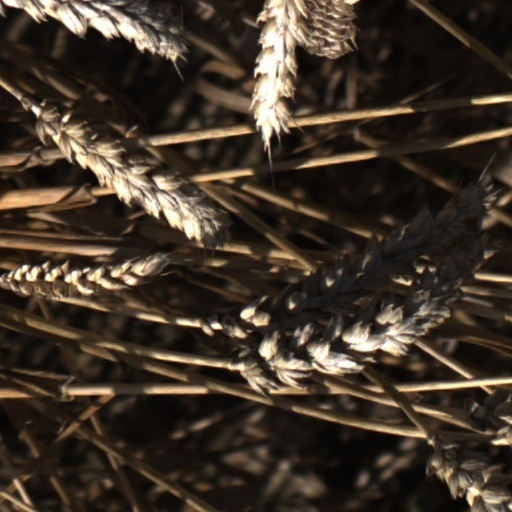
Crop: wheat